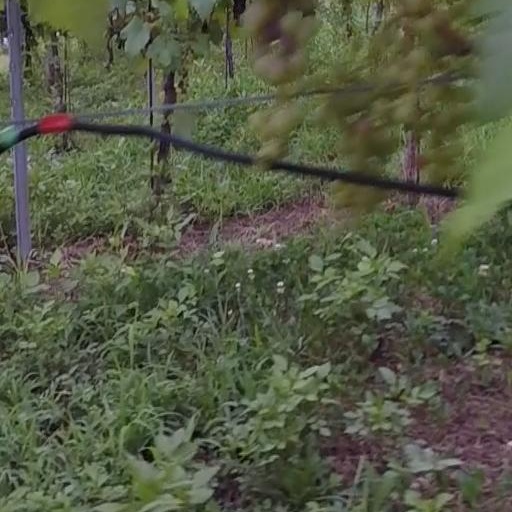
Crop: grape